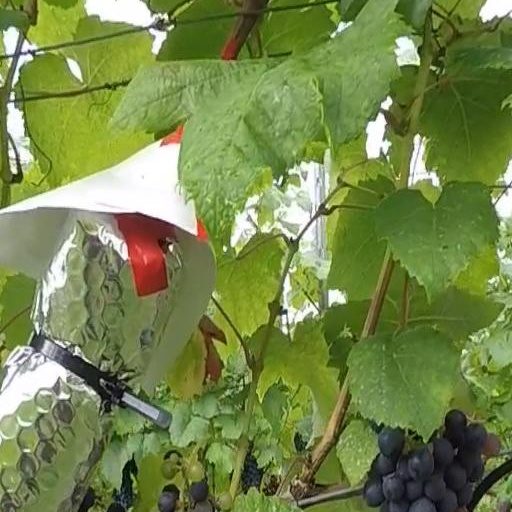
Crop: grape